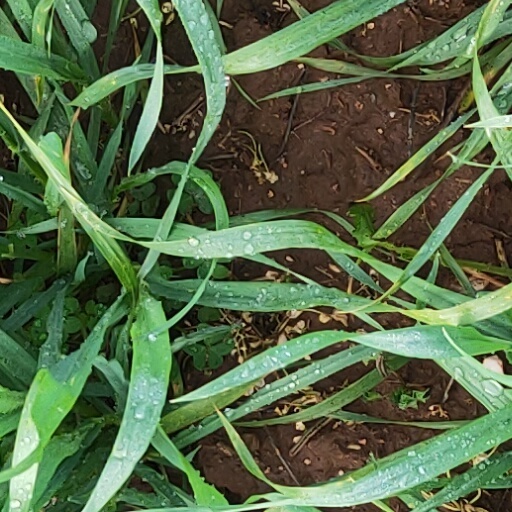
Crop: wheat